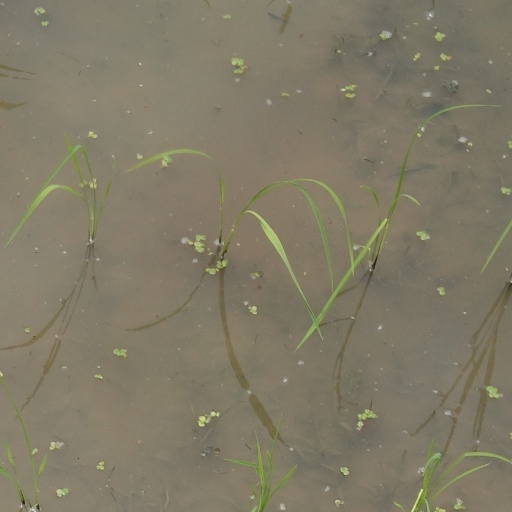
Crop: rice